Carmen Karr

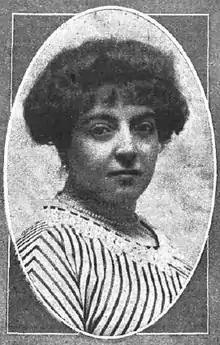
Karr in 1913

Carme Karr i Alfonsetti (Spanish, Carmen Karr; Barcelona, 16 March 1865 – 29 December 1943) was a Spanish Catalan feminist, journalist, writer, musicologist and song-composer.